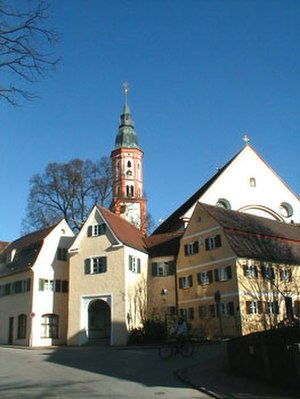
Mering
Pfarrkirche St. Michael
Mering er en kommune i Landkreis Aichach-Friedberg i Regierungsbezirk Schwaben i den tyske delstat Bayern, og administrationsby for Verwaltungsgemeinschaft Mering. Det er den tredjestørste kommune i landkreisen efter Aichach og Friedberg og er det økonomiske centrum for den sydlige del Landkreis Aichach-Friedberg.